Harold Davidson

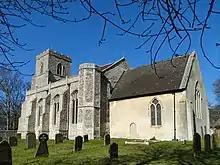
St John and St Mary, Stiffkey, Norfolk

During his theatrical days, Davidson maintained high standards of personal morality, observed strict teetotalism and gave regular Bible readings to the elderly in the towns in which he performed on tour. He later gave an account of an incident from November 1894 when he was performing in London. While walking along the Thames Embankment in a thick fog, he said, he encountered a 16-year-old girl who was about to throw herself into the Thames. After preventing her suicide attempt, Davidson learned that she had run away from home near Cambridge, was penniless and without shelter. He paid her fare home: "Her pitiful story made a tremendous impression on me ... I have ever since ... kept my eyes open for opportunities to help that kind of girl."